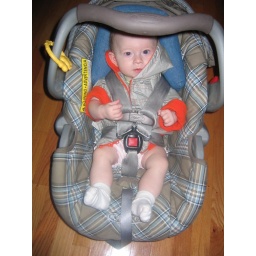
Lily's last day in the "baby" car seat